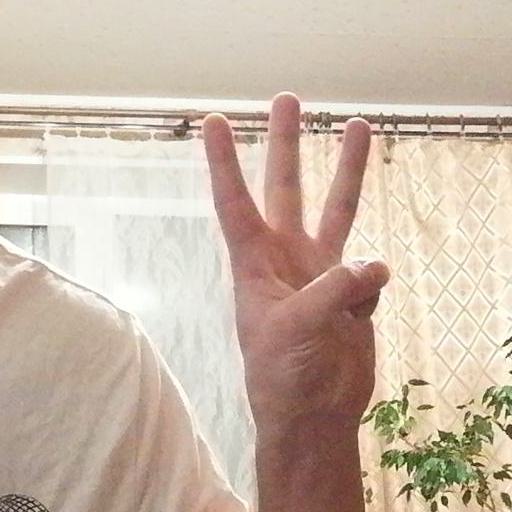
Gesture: three